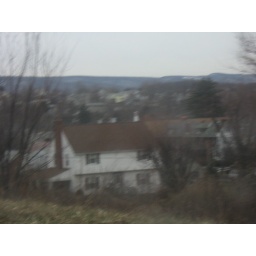
houses by the mountain valley